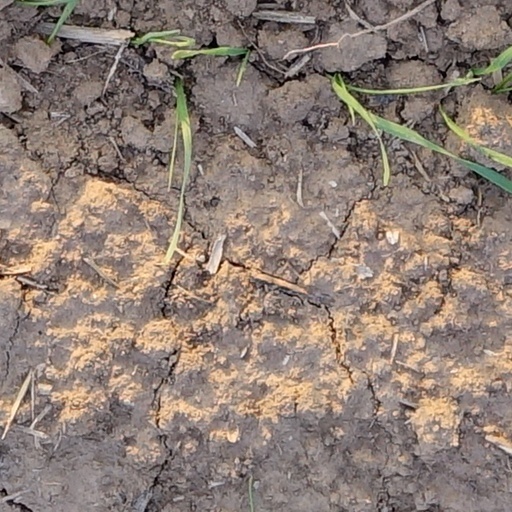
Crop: wheat